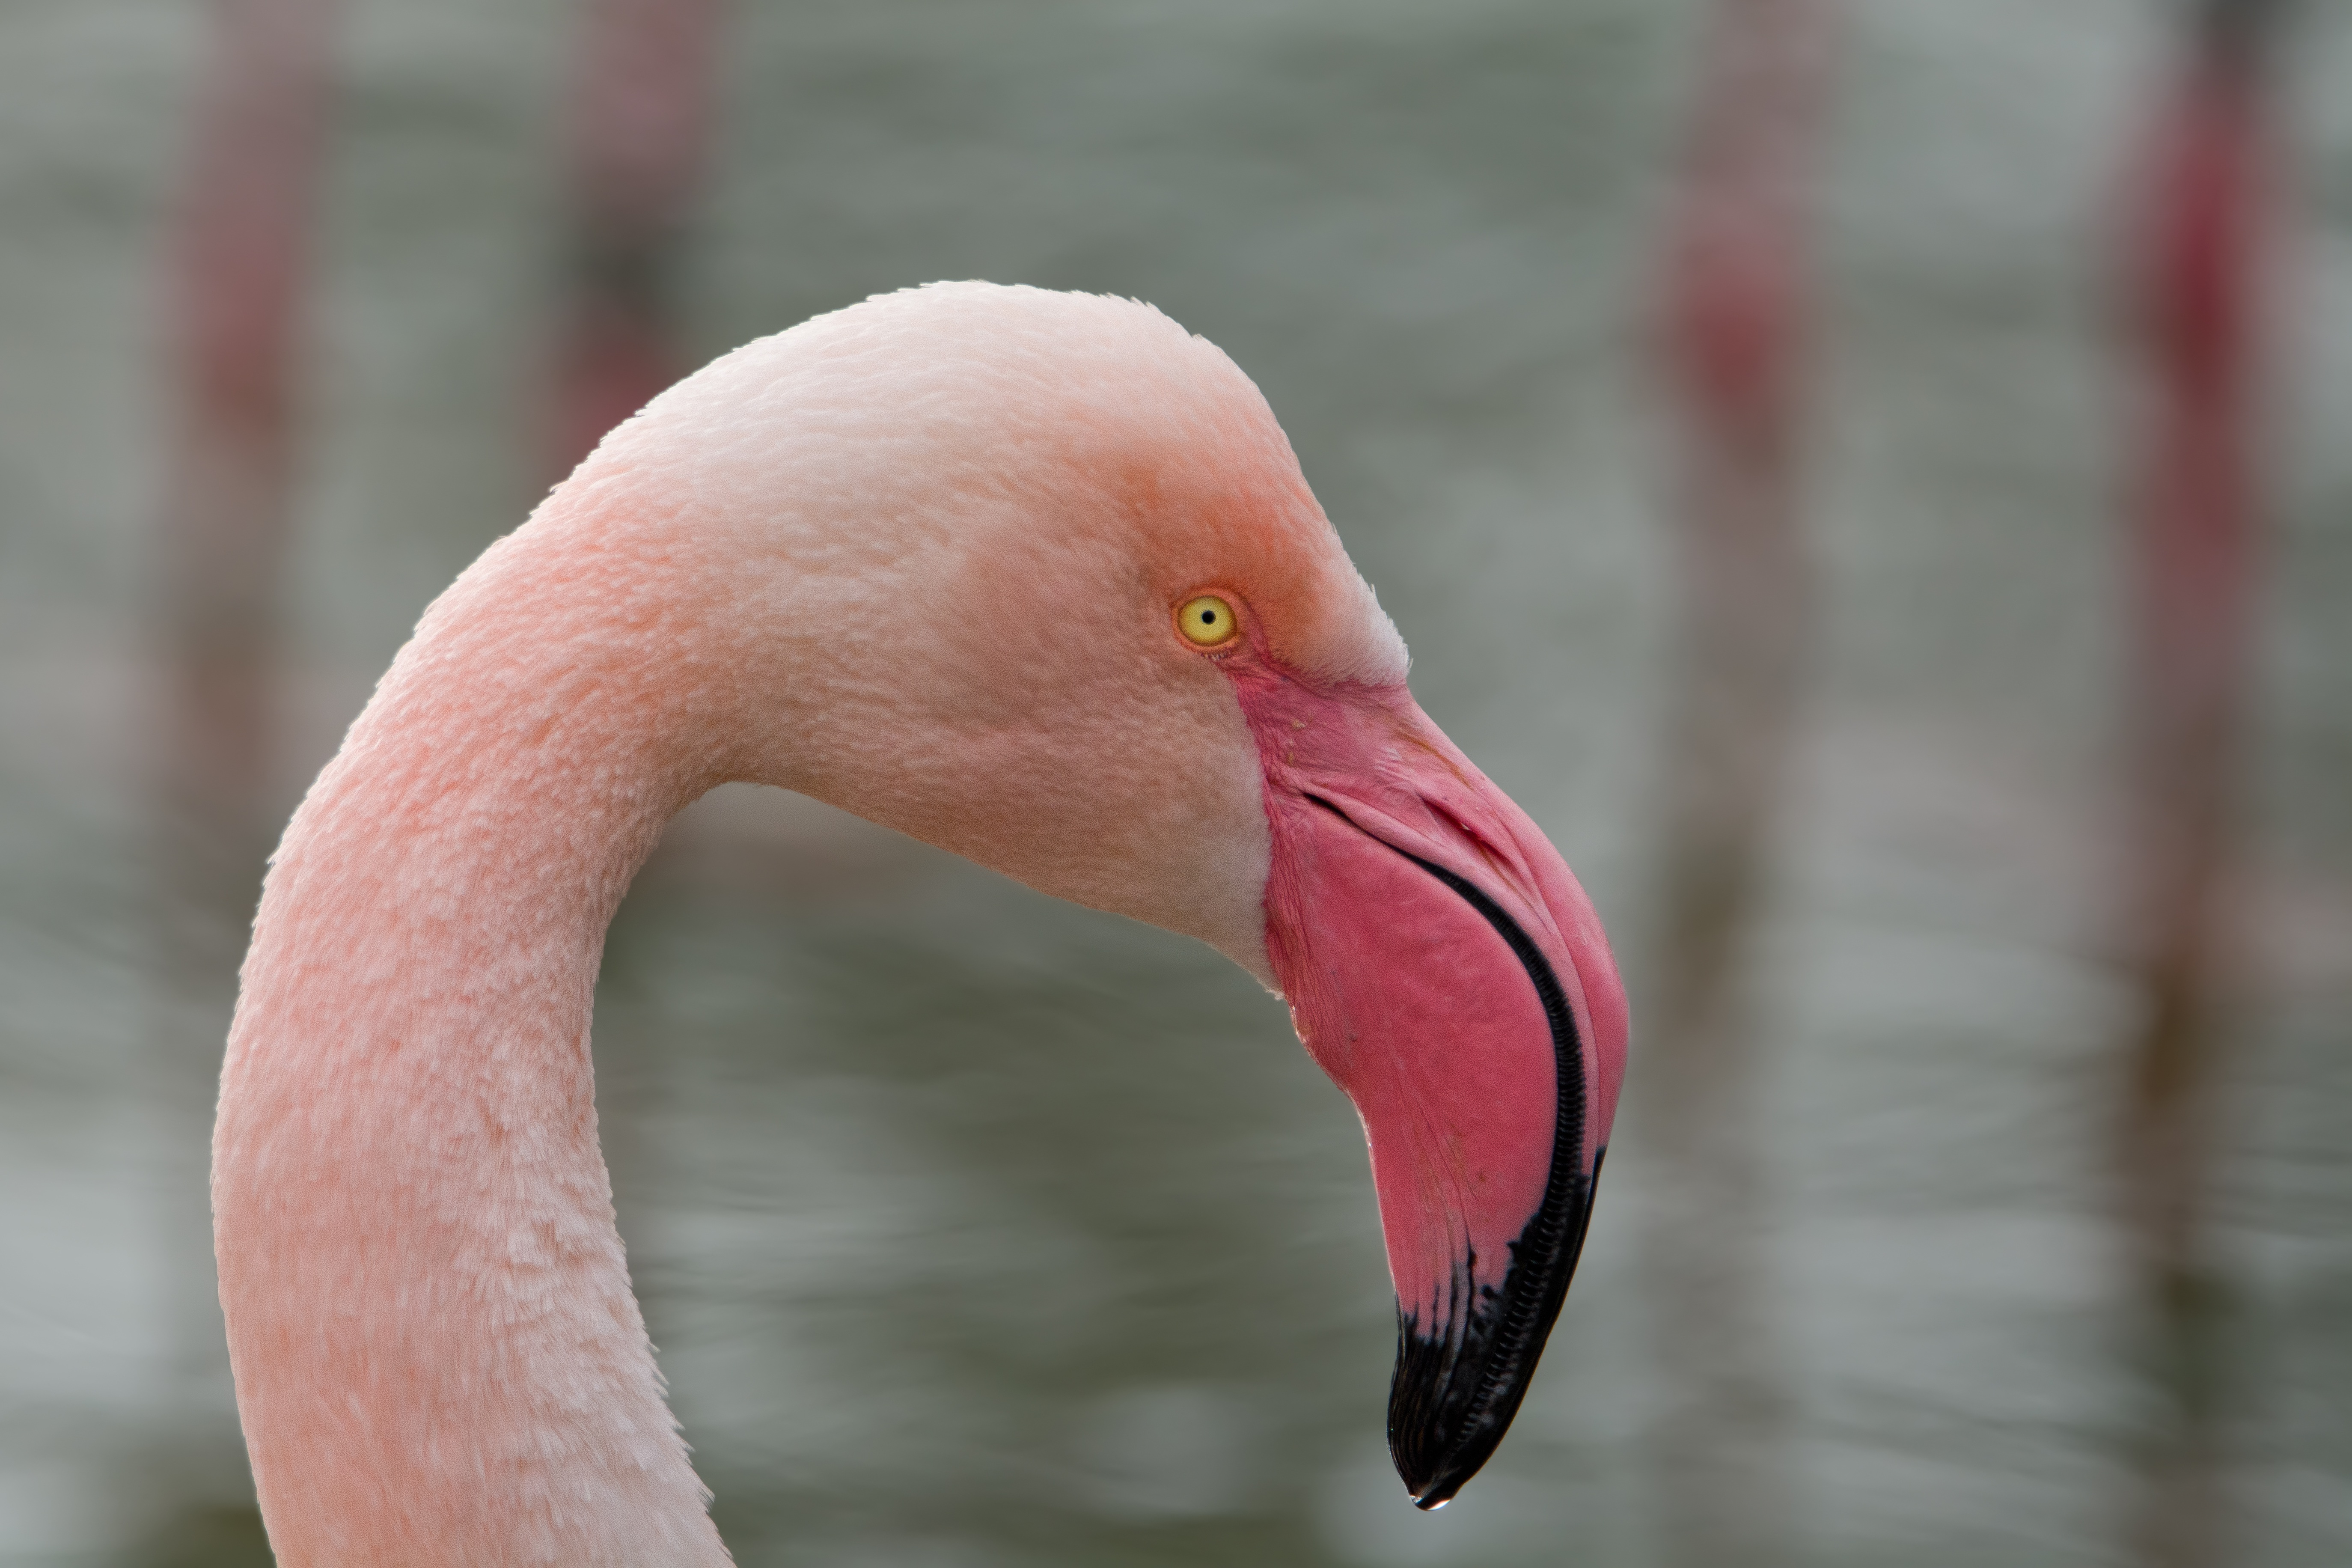
nature, bird, wing, zoo, beak, fauna, close up, flamingo, vertebrate, creature, bill, water bird, exot, pink flamingo